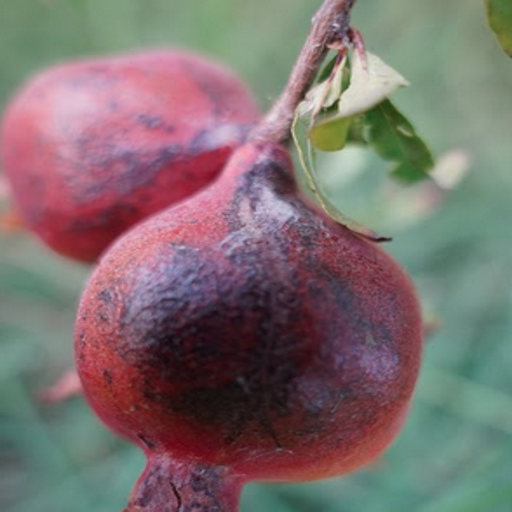
Label: Sunburn